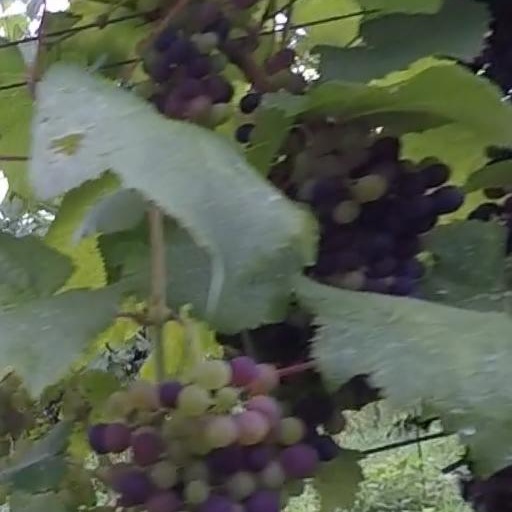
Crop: grape